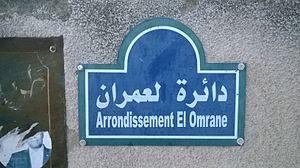
El Omrane est une délégation tunisienne dépendant du gouvernorat de Tunis.